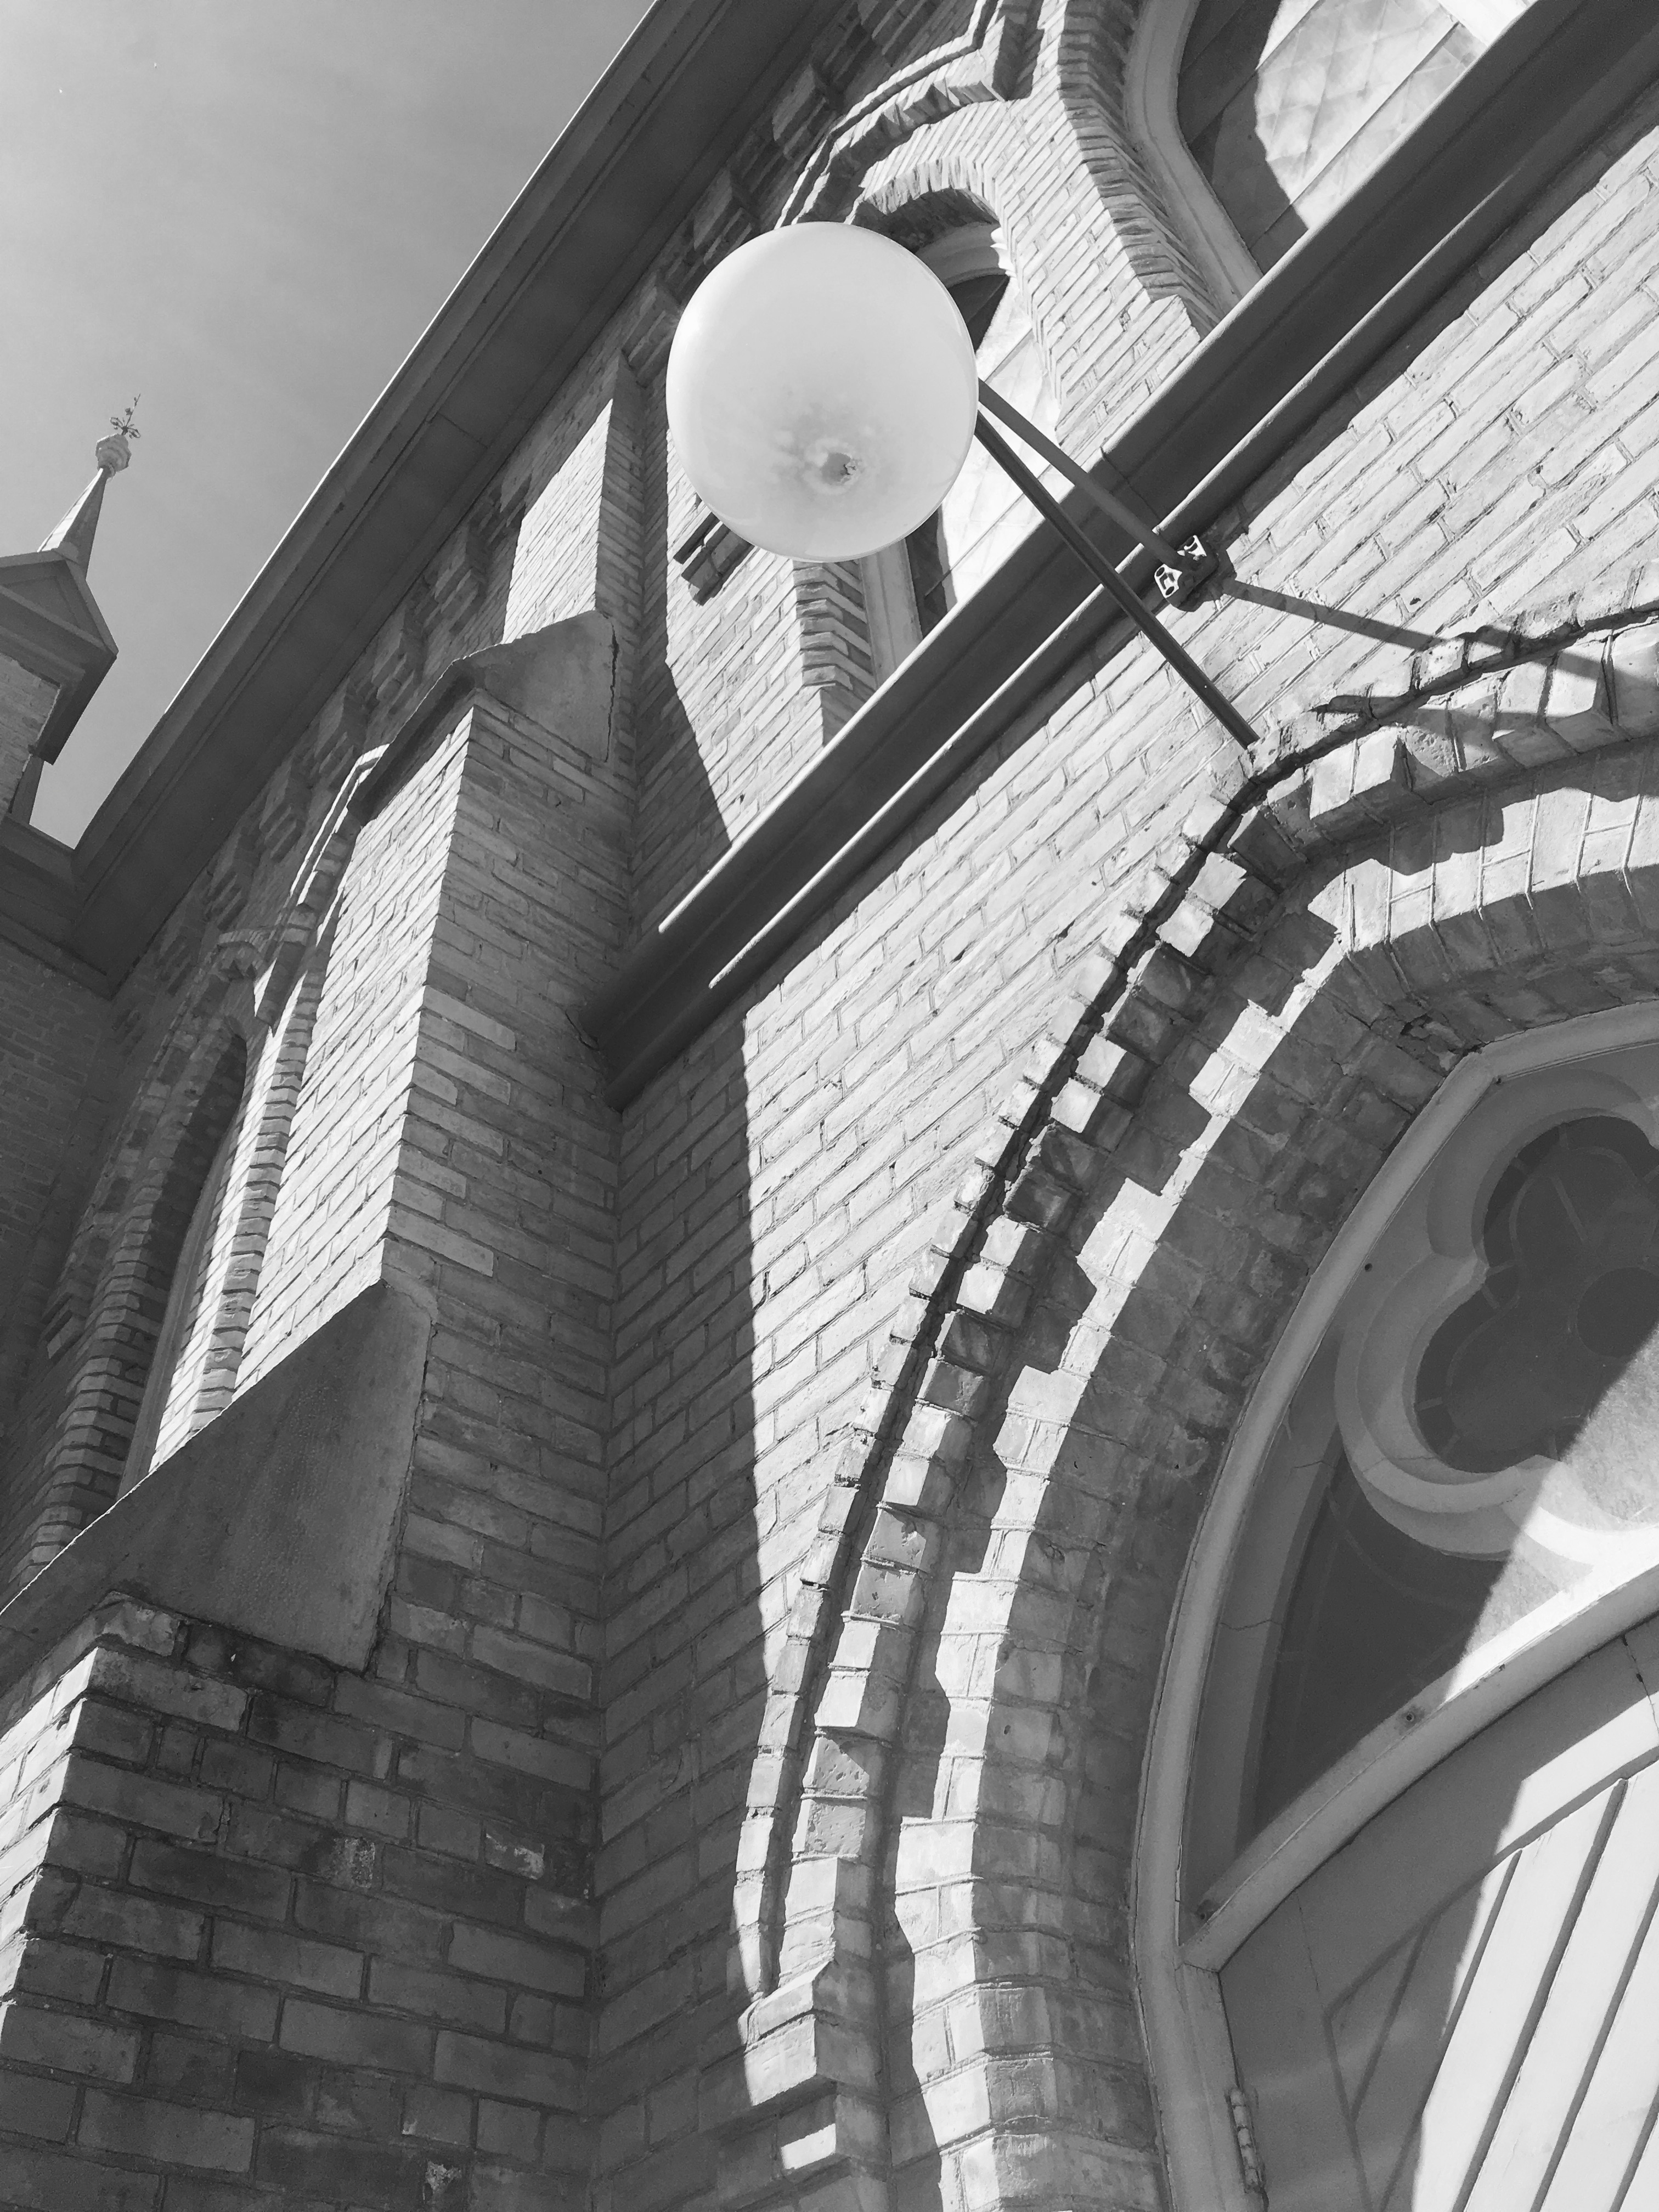
church, black and white, landmark, arch, monochrome photography, building, architecture, structure, monochrome, line, facade, daylighting, angle, brick, stock photography, window